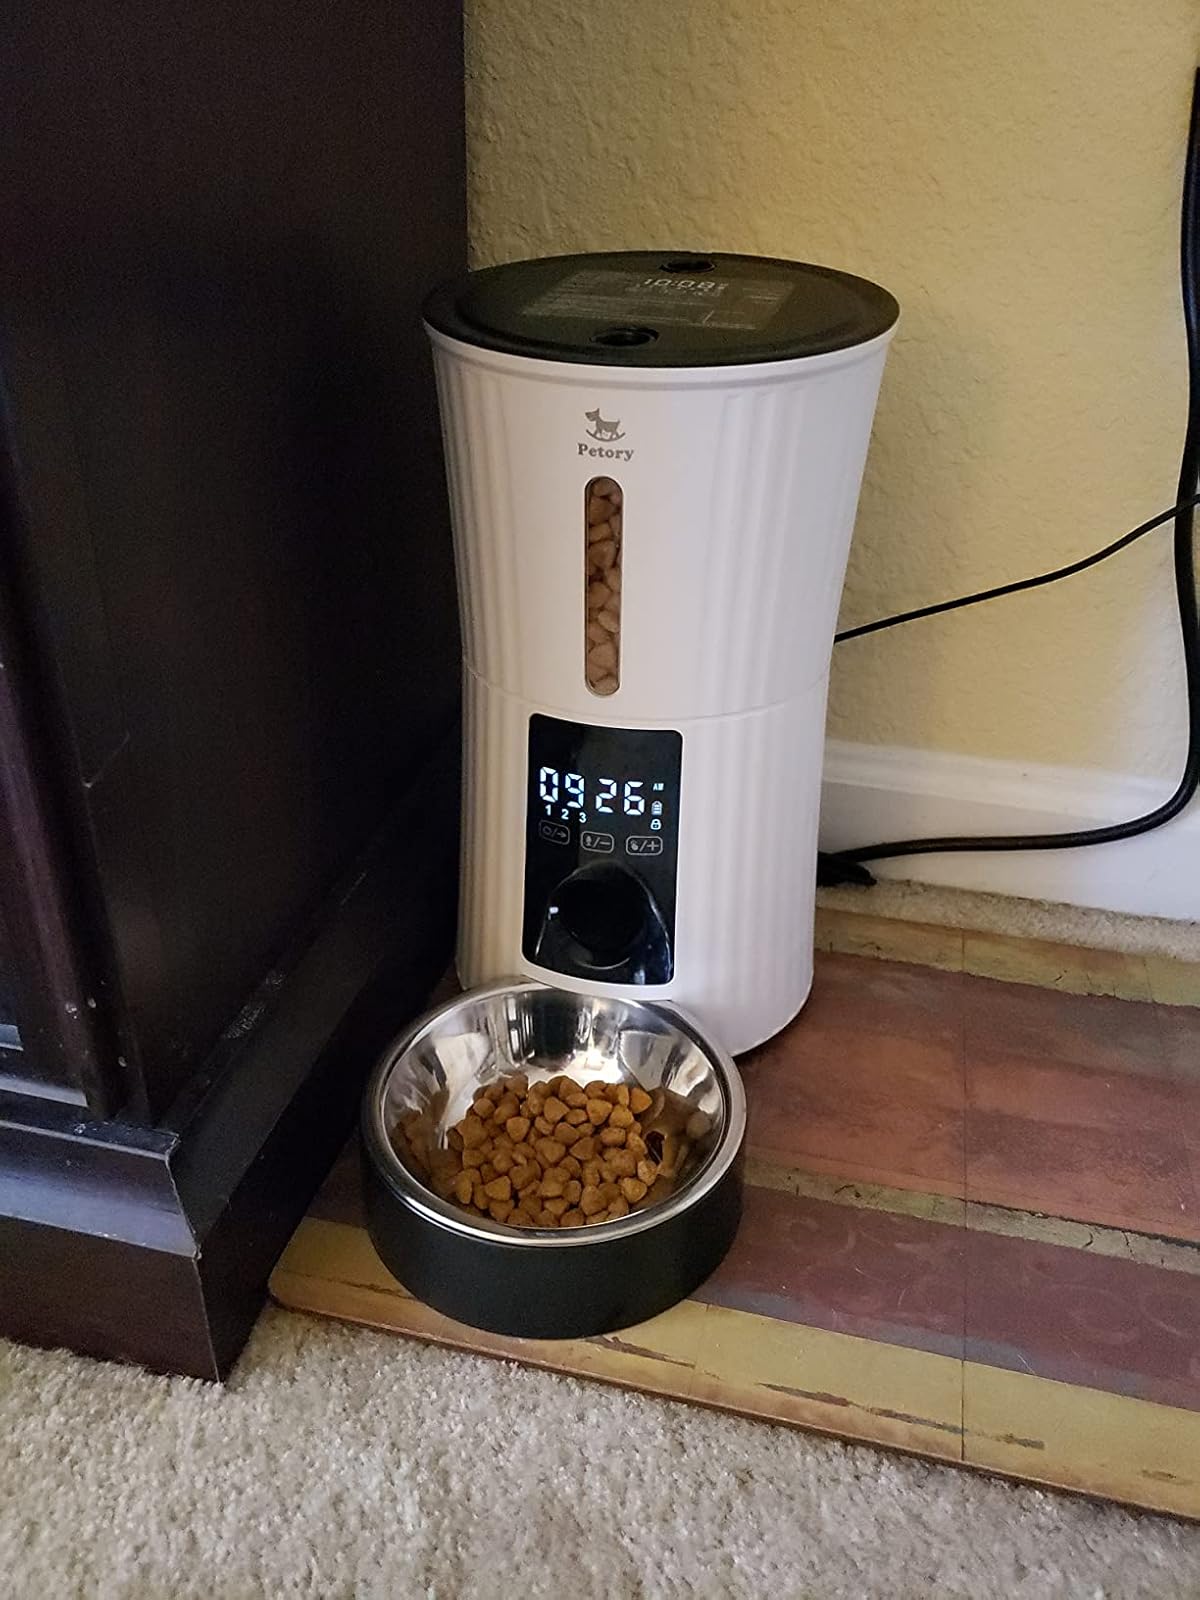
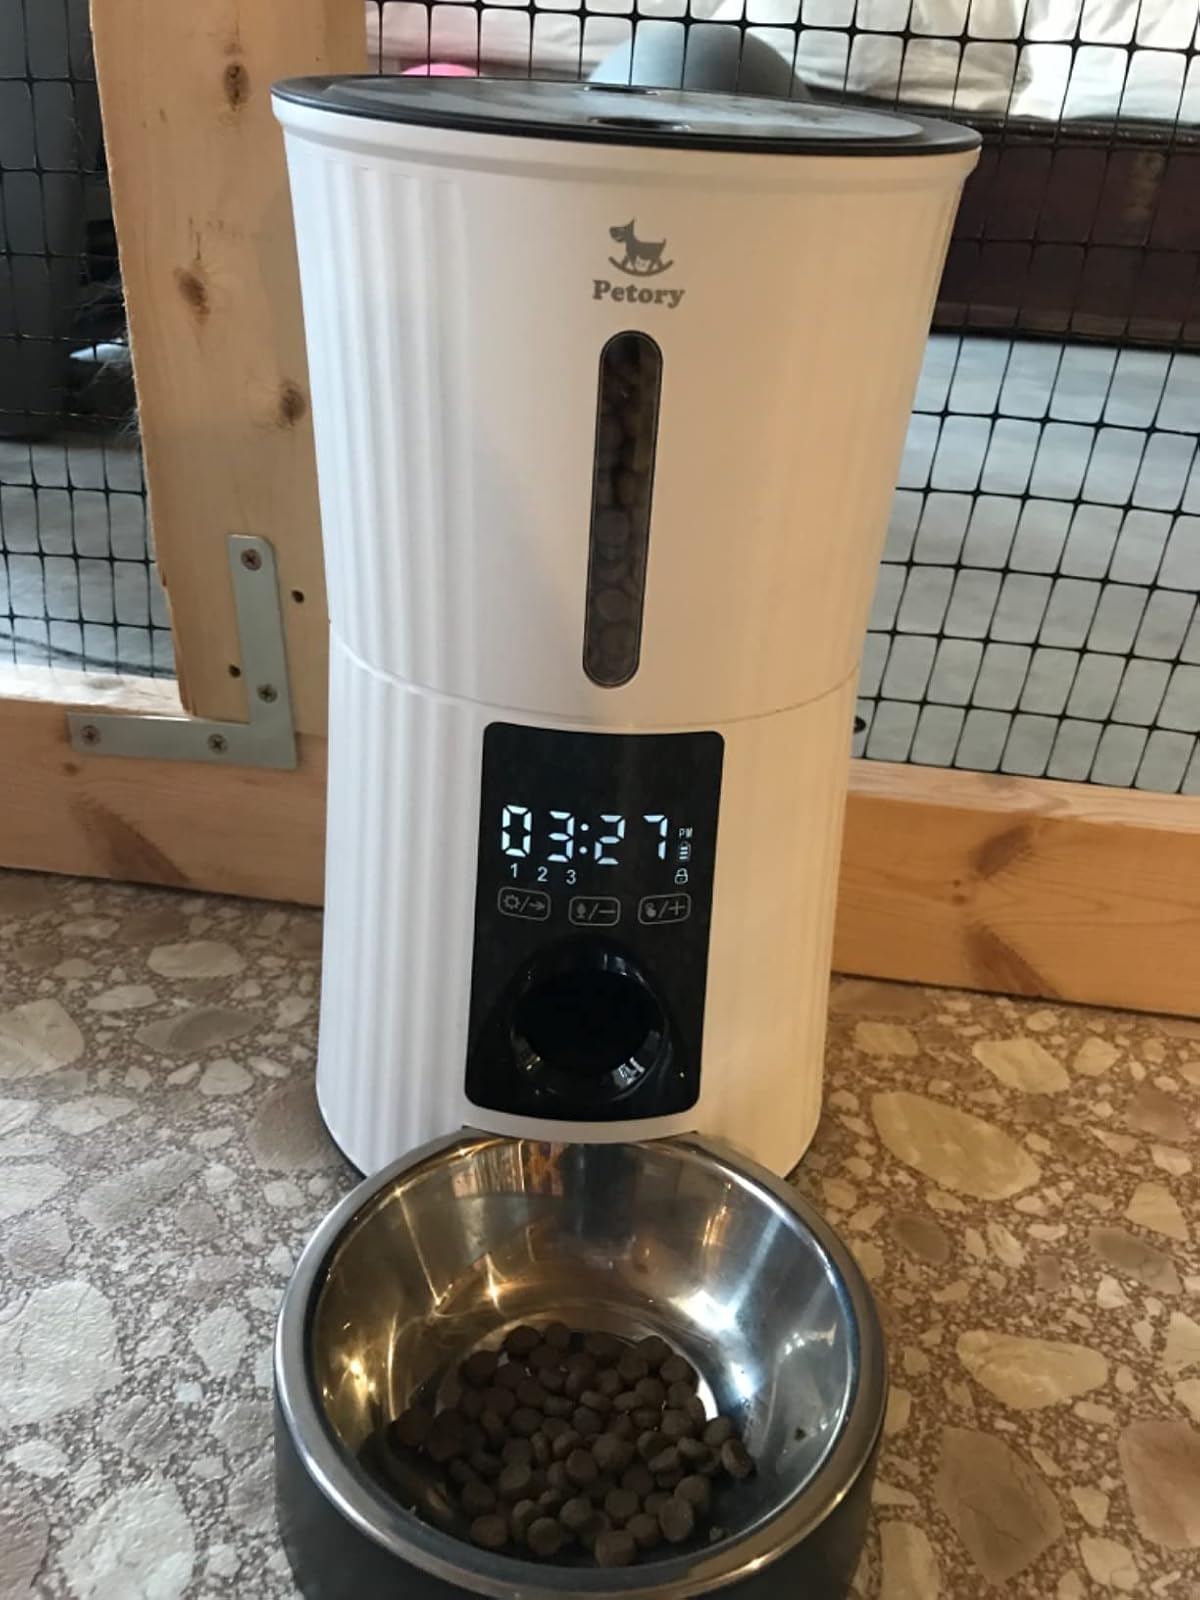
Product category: items_feeder
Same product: yes